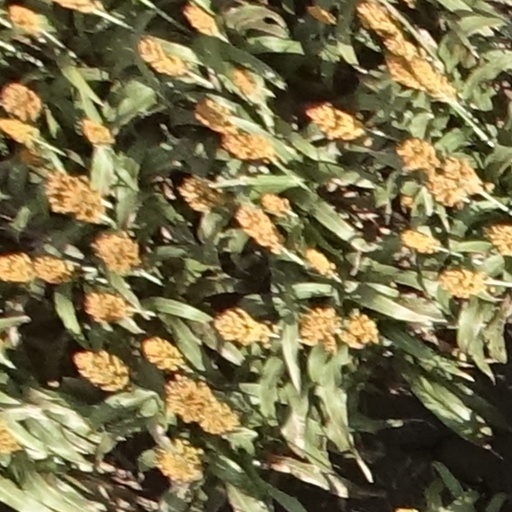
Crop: sorghum